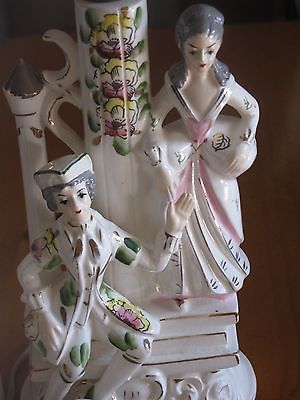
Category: lamp